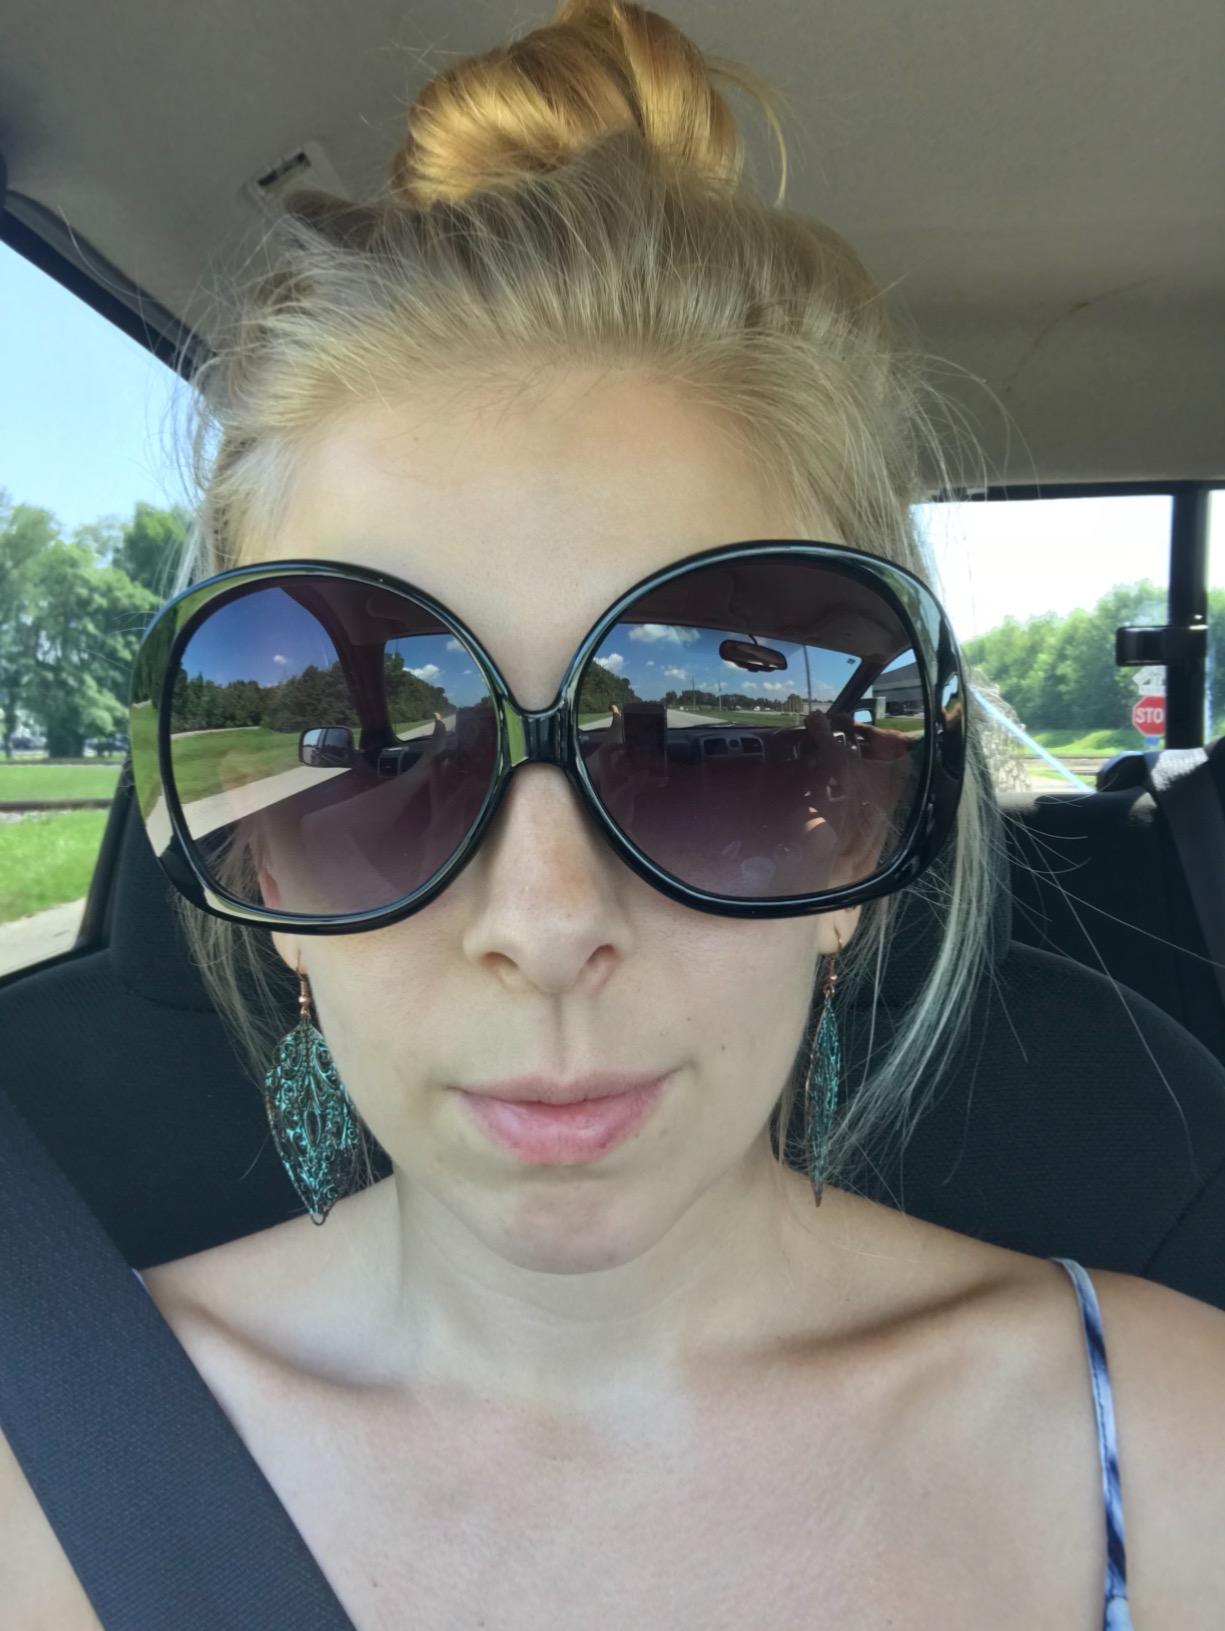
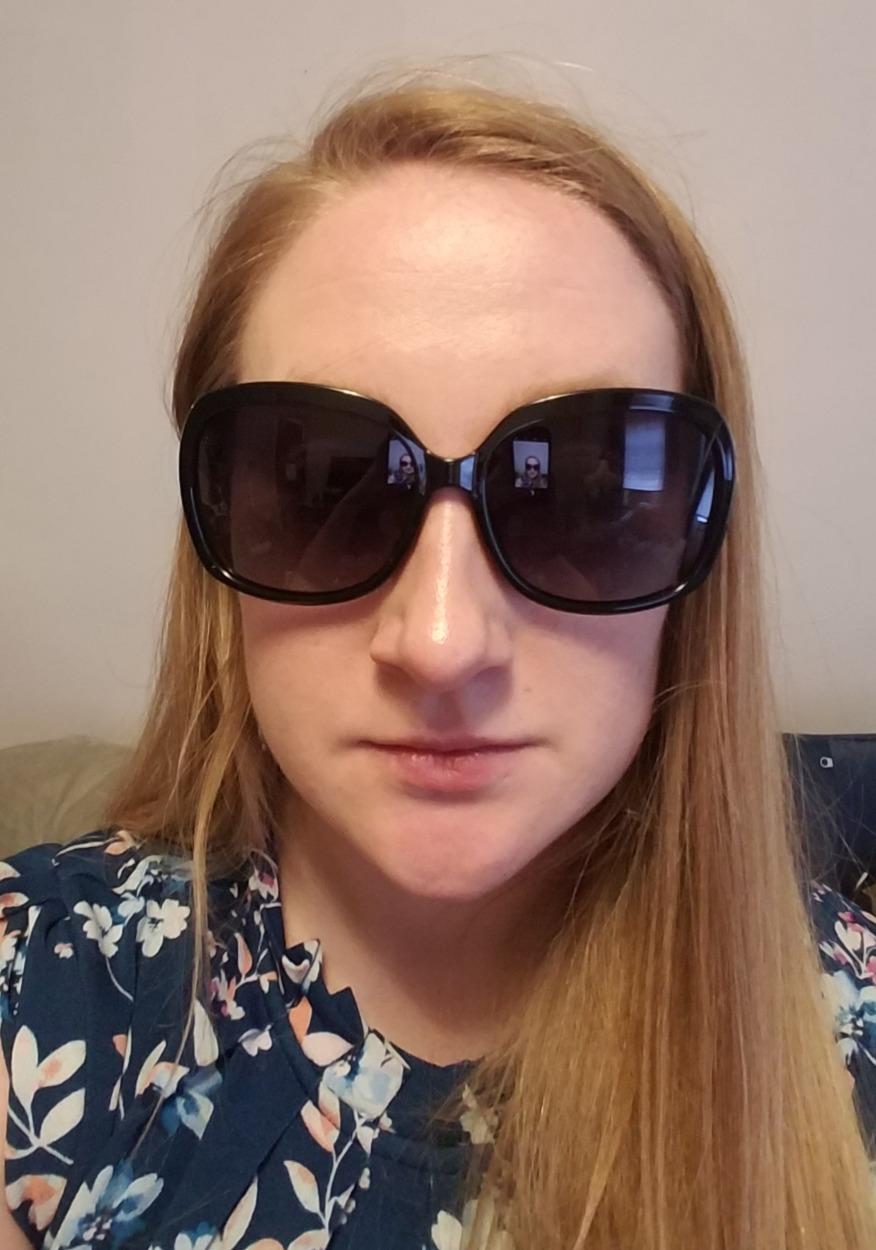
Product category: accessories_sunglasses
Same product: no